Dan Skipper

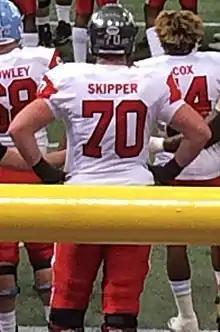
Skipper in January 2017

As a freshman, he appeared in all 12 games and started the last eight at right offensive guard. He blocked a single-season school record three field goal attempts. He contributed to Alex Collins becoming the second freshman in school history and 10th true freshman in Southeastern Conference (SEC) history to rush for 1,000 yards. Collins and Jonathan Williams also became the second Razorback running back duo to each reach at least 900 rushing yards in the same season. Skipper was recognized as a Freshman All-American.